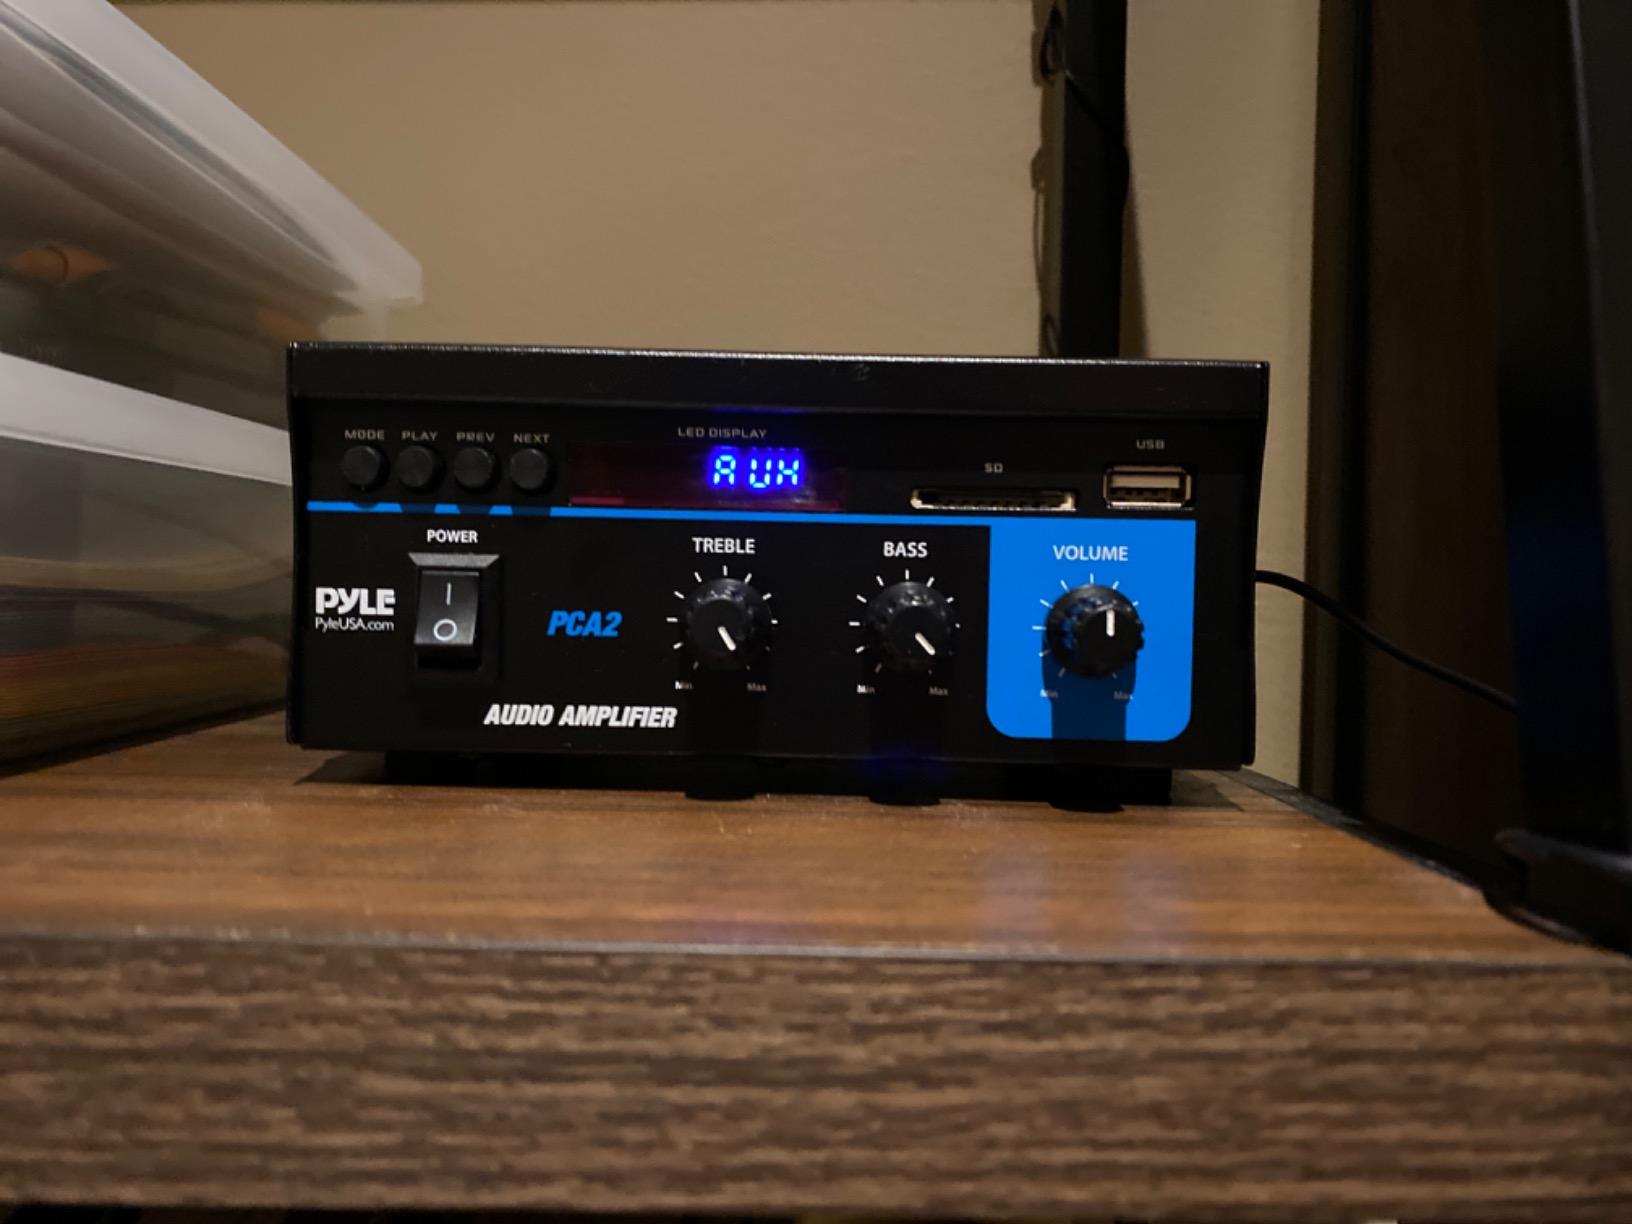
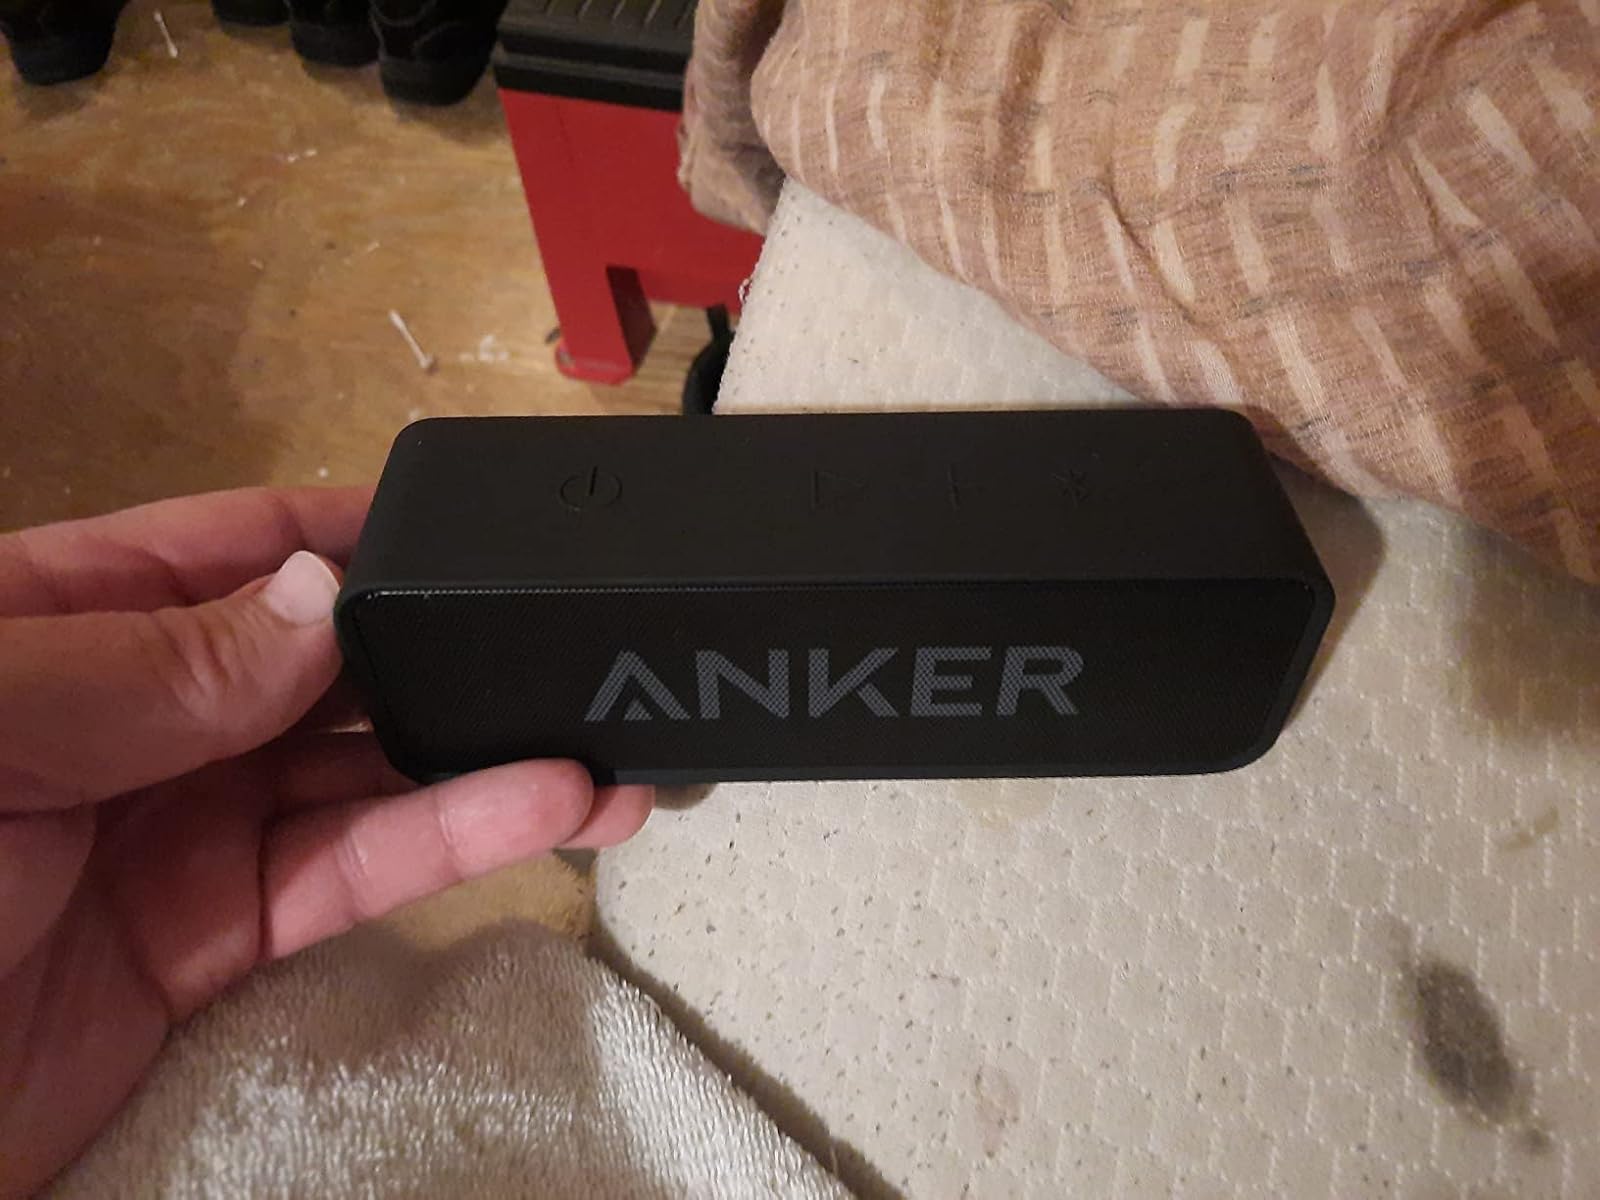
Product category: speaker
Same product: no